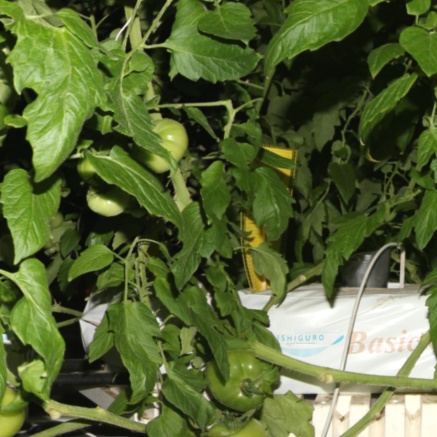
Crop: tomato